Yusuf and Zulaikha

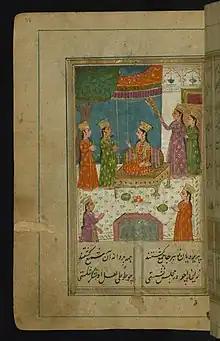
"Zulaikha in the Company of Her Maids" by Muhhamid Murak

Yusuf and Zulaikha (the English transliteration of both names varies greatly) is a title given to many tellings in the Muslim world of the story of the relationship between the prophet Yusuf and Potiphar's wife. Developed primarily from the account in Sura 12 of the Qur'an, a distinct story of Yusuf and Zulaikha seems to have developed in Persia around the tenth century CE. According to Agnès Kefeli, "in the biblical and Qur’anic interpretations of Joseph's story, Potiphar's wife bears all the blame for sin and disappears quickly from the narrative". But "in Turkic and Persian literatures, Joseph and Zulaykha do, ultimately, become sexually united, in parallel to their noncorporeal mystical union". The story of Yusuf and Zulaikha is subsequently found in many languages, such as Arabic, Persian, Bengali, Turkish, Punjabi and Urdu. Its most famous version was written in the Persian language by Jami (1414–1492), in his "Haft Awrang" ('Seven Thrones').